Nationally significant infrastructure project

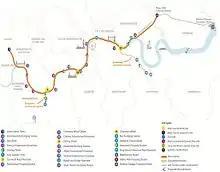
The route of the Thames Tideway Tunnel, an NSIP which was approved in 2014

In England and Wales, a nationally significant infrastructure project (NSIP) is a major infrastructure development that bypasses normal local planning requirements. These include proposals for power plants, large renewable energy projects, large water supply and wastewater projects, new airports and airport extensions, and major road and rail projects. The NSIP nomenclature began to be used in 2008, and since April 2012 these projects have been managed by the Planning Inspectorate.